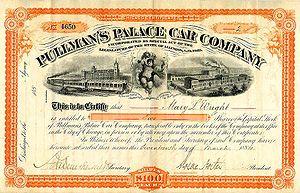
La Pullman Palace Car Company, est une société américaine, fondée le 22 février 1867 par George Pullman à Chicago. Elle construisit des wagons de chemin de fer et développe les concession de voyage en wagon-lits.